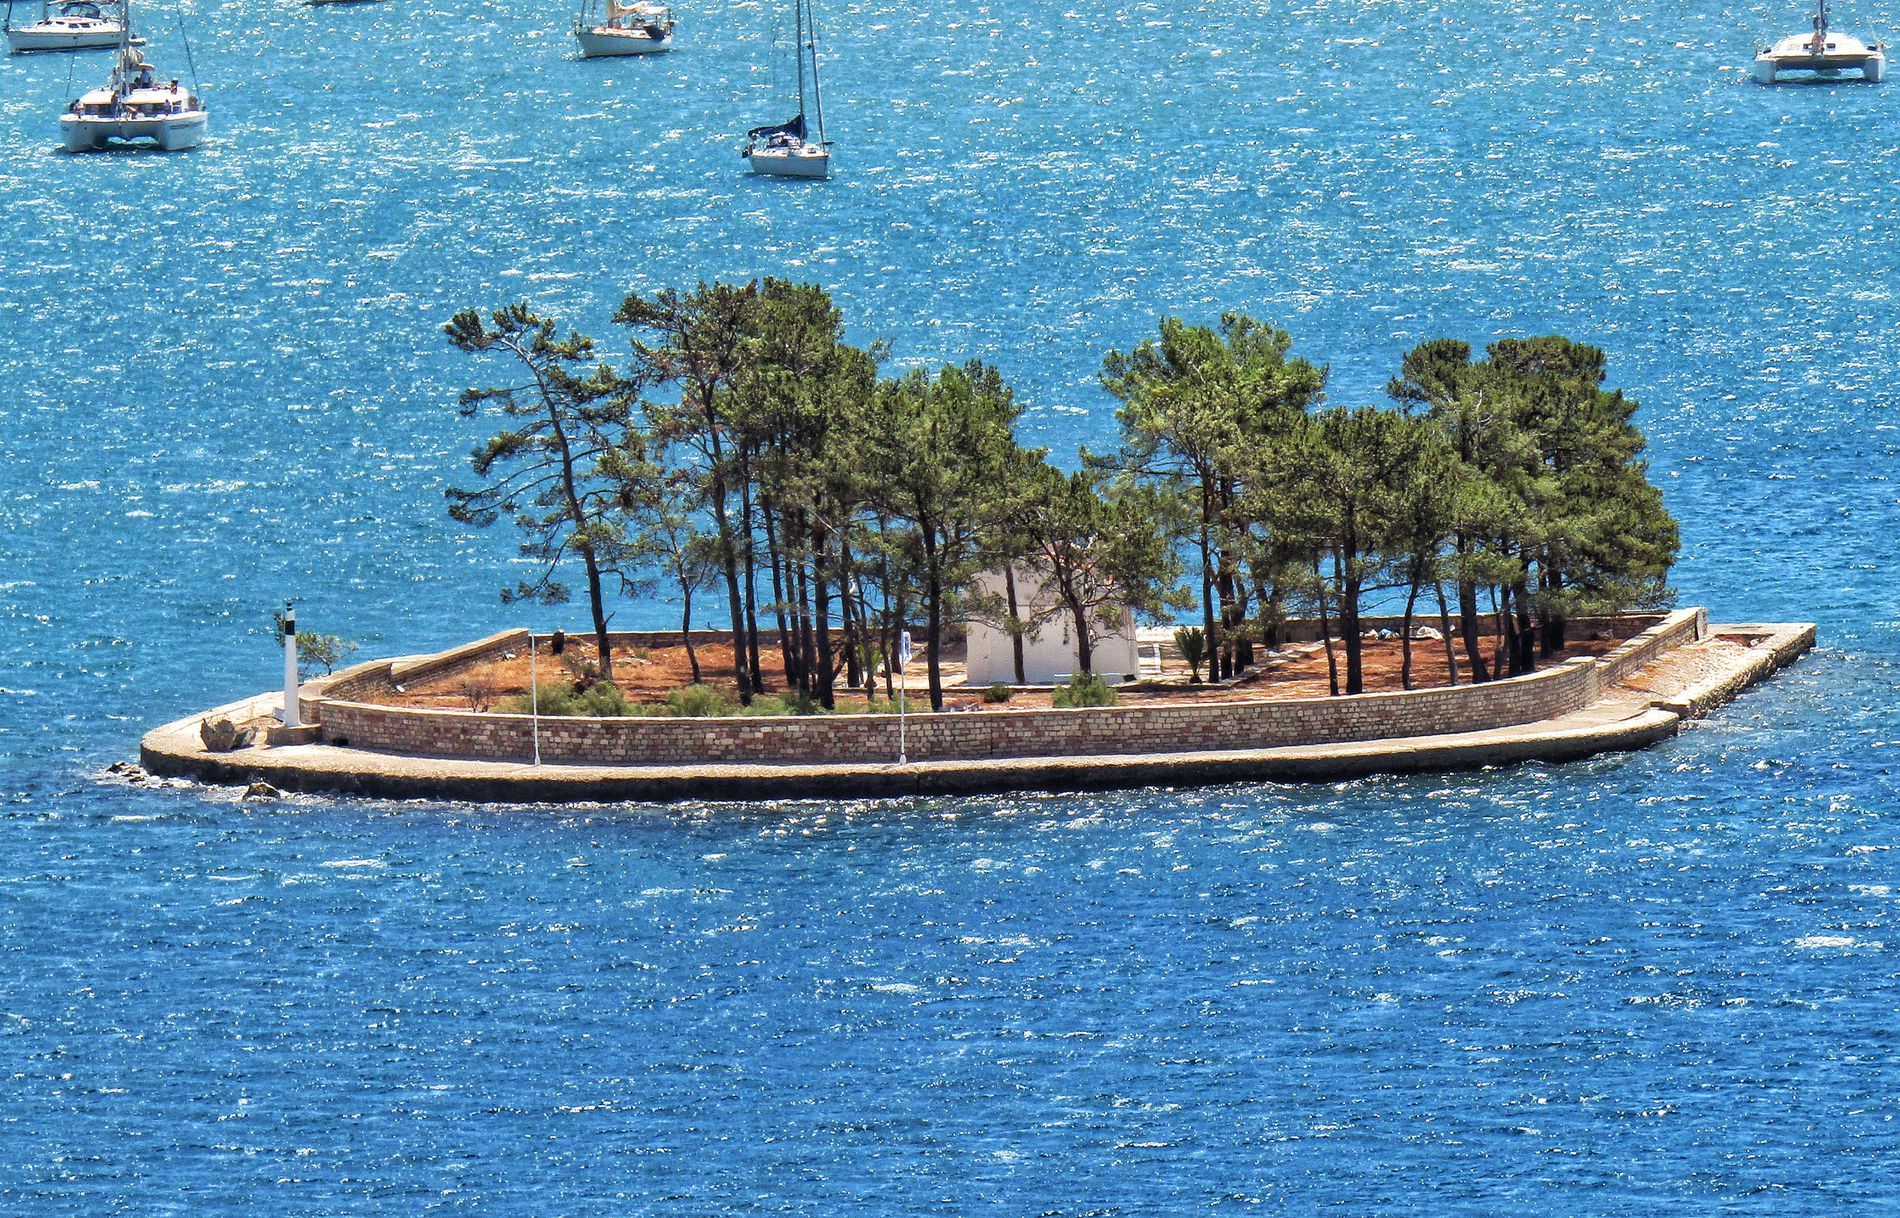
Small Island
Small island surrounded by sea full of white boats sailing in different direction, the beautifully green island is fully isolated but it's good looking landscape.
Aerial shot of a small island surrounded by blue sea, the angle shows the widespread boats, the naturally bright lighting of sun rays and it's reflection over the water surface gives peaceful mood, calm atmosphere with natural and realistic style. the image is dominated by the blue color mixed beautifully with green color of the trees which delivers relaxing feelings.
Labels: Land, Nature, Outdoors, Sea, Water, Coast, Island, Shoreline, Summer, Boat, Transportation, Vehicle, Scenery, Sailboat, Pool, Swimming Pool, Person, Yacht, Waterfront, Plant, Tree, Atoll, Boats
Camera: Canon Canon PowerShot SX420 IS
Aperture: F5.6
Exposure: 1/400 sec
ISO: 100
Focal length: 50.1 mm